Mike Hawthorn

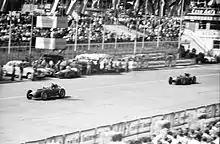
Hawthorn leads Peter Collins in their Ferrari 801 cars, during the 1957 German Grand Prix

Another change of team for 1956 – this time to BRM - was a failure, and Hawthorn's only podium came in Argentina where the non-appearance of his BRM allowed him to guest drive a Maserati 250F. However, when it appeared, usually only in British races, the new 2.5 BRM was very fast while it lasted, and Hawthorn held off Fangio, leading the first 25 laps at Silverstone in the British GP. He retired the car before half distance owing to deteriorating handling and brakes. Deeply unhappy with the BRM team's management and car preparation, Hawthorn walked out of the team at this point. Hawthorn had left Ferrari because driving for the British Jaguar sports car team was his first priority. He was favoured to win at Le Mans again, but lost ten laps in the pits early in the race, and while the D type repeatedly set fastest laps, the fuel consumption rules meant he could only finish sixth.